Falcon Rest

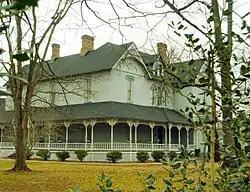

Falcon Rest, also known as the Clay Faulkner House, is a historic house in Warren County, Tennessee. It was built in 1896-1897 for Clay Faulkner, the son of politician and mill owner Asa Faulkner, who lived at Falconhurst.